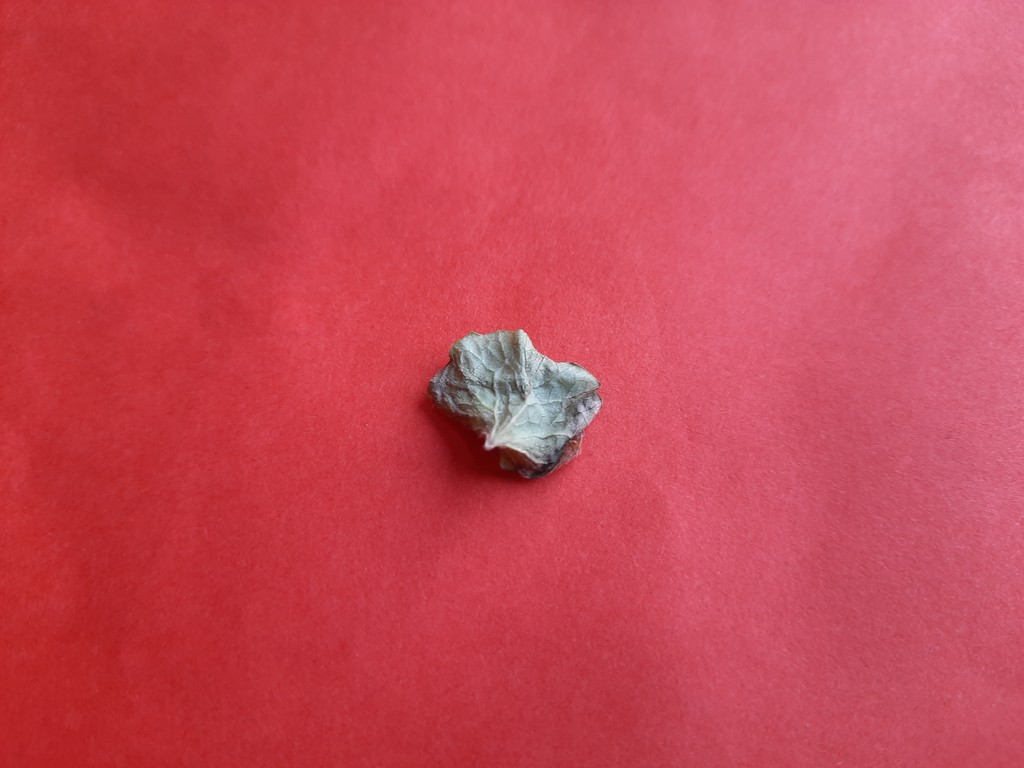
Label: Dried